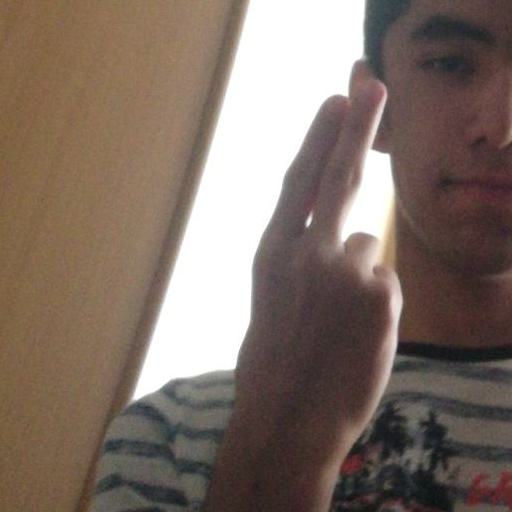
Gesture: two_up_inverted